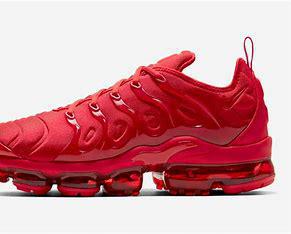
Brand: Nike
Model: Air Vapormax Plus